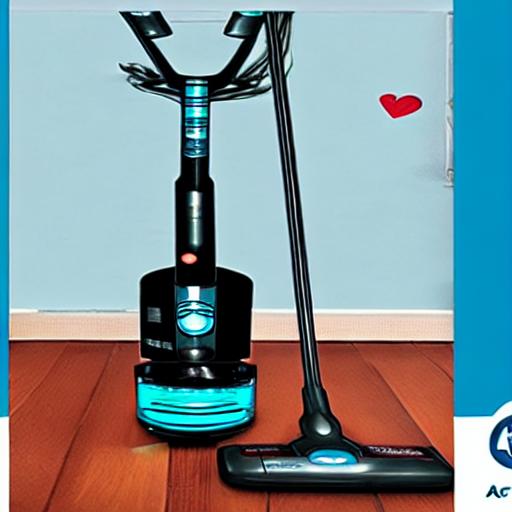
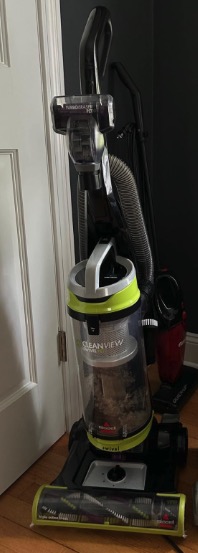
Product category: items_vacuum
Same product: no